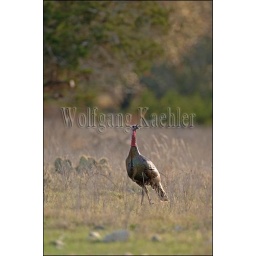
Usa, texas, hill country near hunt, wild turkey, male